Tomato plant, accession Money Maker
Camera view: bottom (45 deg); turntable rotation: 60 degrees
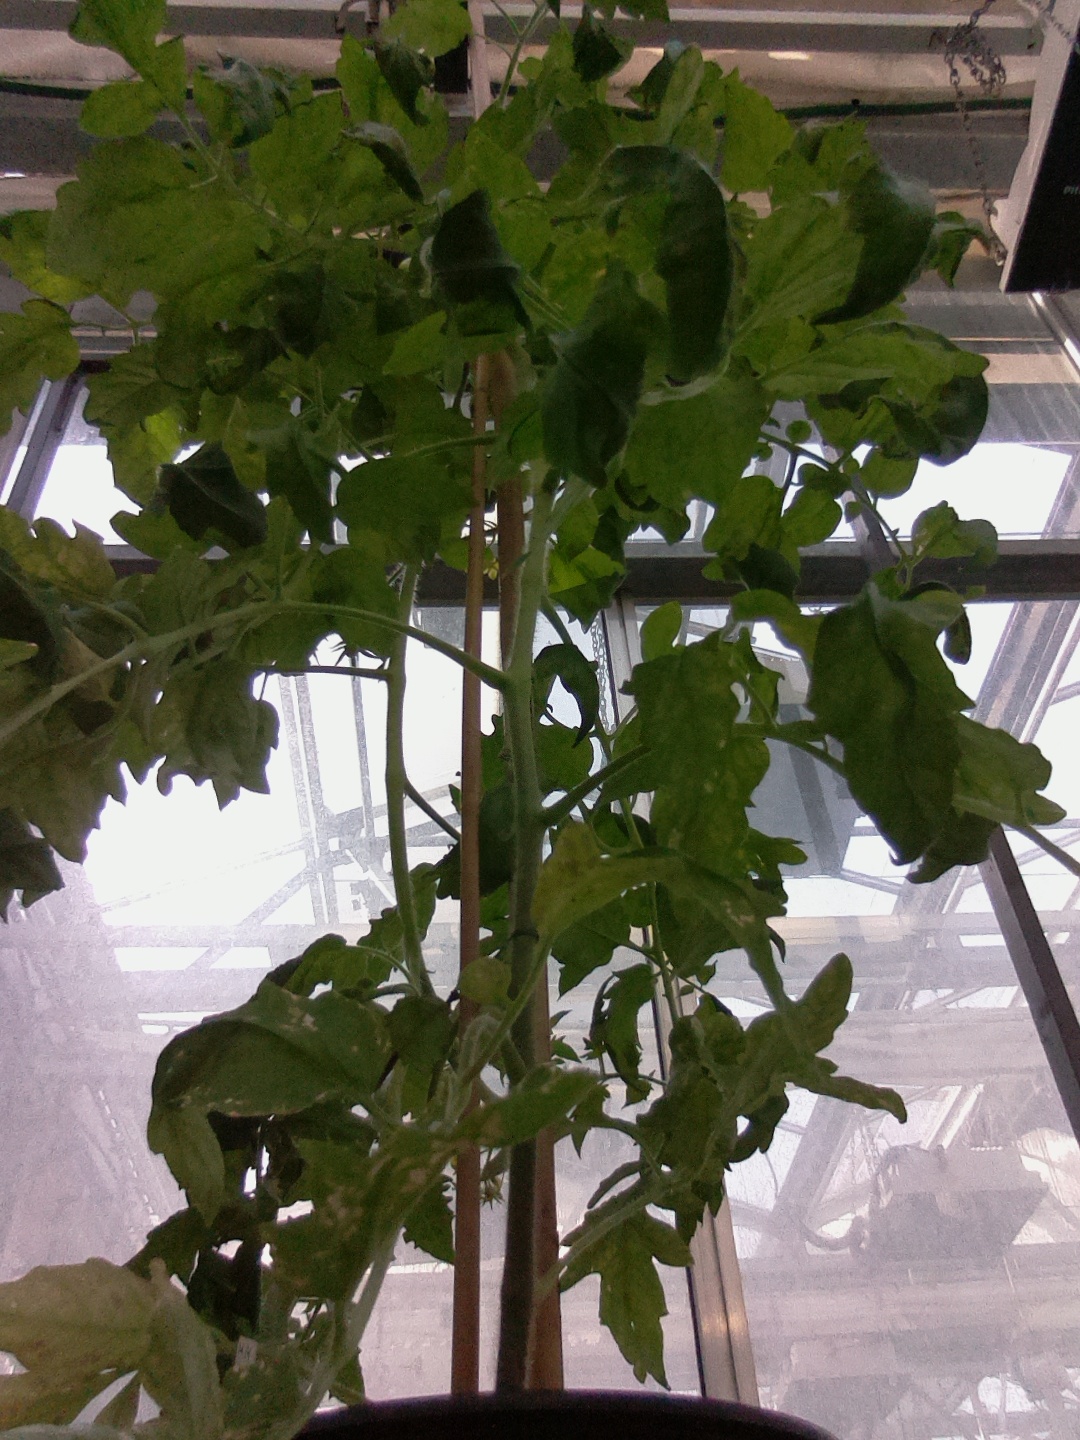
BBCH growth stage 71: 10%-20% of final fruit size